Describe the emotion expressed in this image:  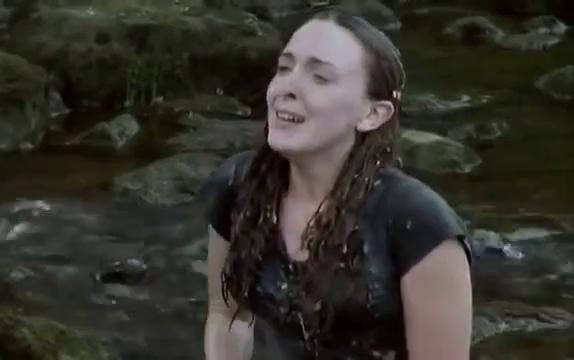
This person displays Pain, valence and arousal with low intensity.